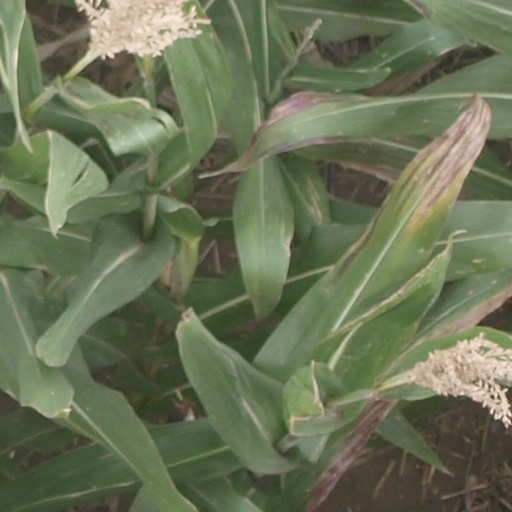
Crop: maize; corn